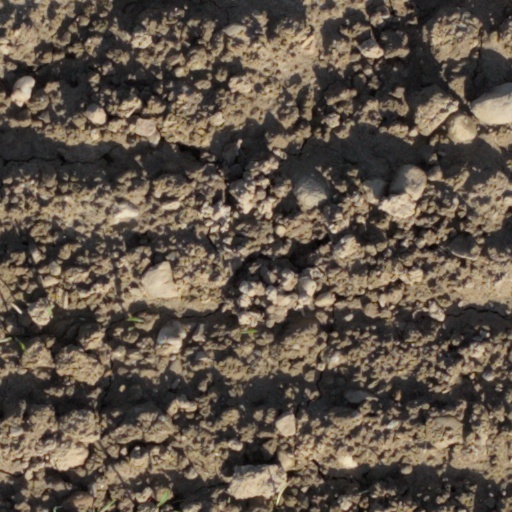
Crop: wheat